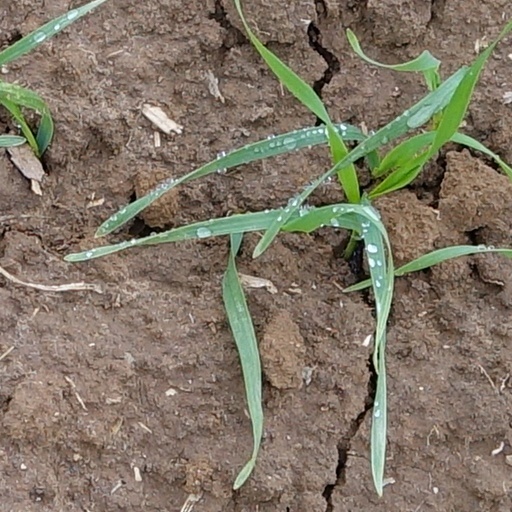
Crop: wheat